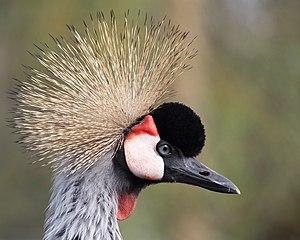
Tête de grue royale (Balearica regulorum), échassier des savanes africaines.
La Grue royale est une espèce de grands échassiers de la famille des Gruidae. Elle vit dans les savanes sèches d'Afrique subsaharienne, mais elle niche dans des habitats un peu plus humides, et est également présente dans des régions herbeuses ou cultivées à proximité de lacs ou rivières comme au Kenya, en Ouganda ou au Rwanda. Elle ne migre pas.